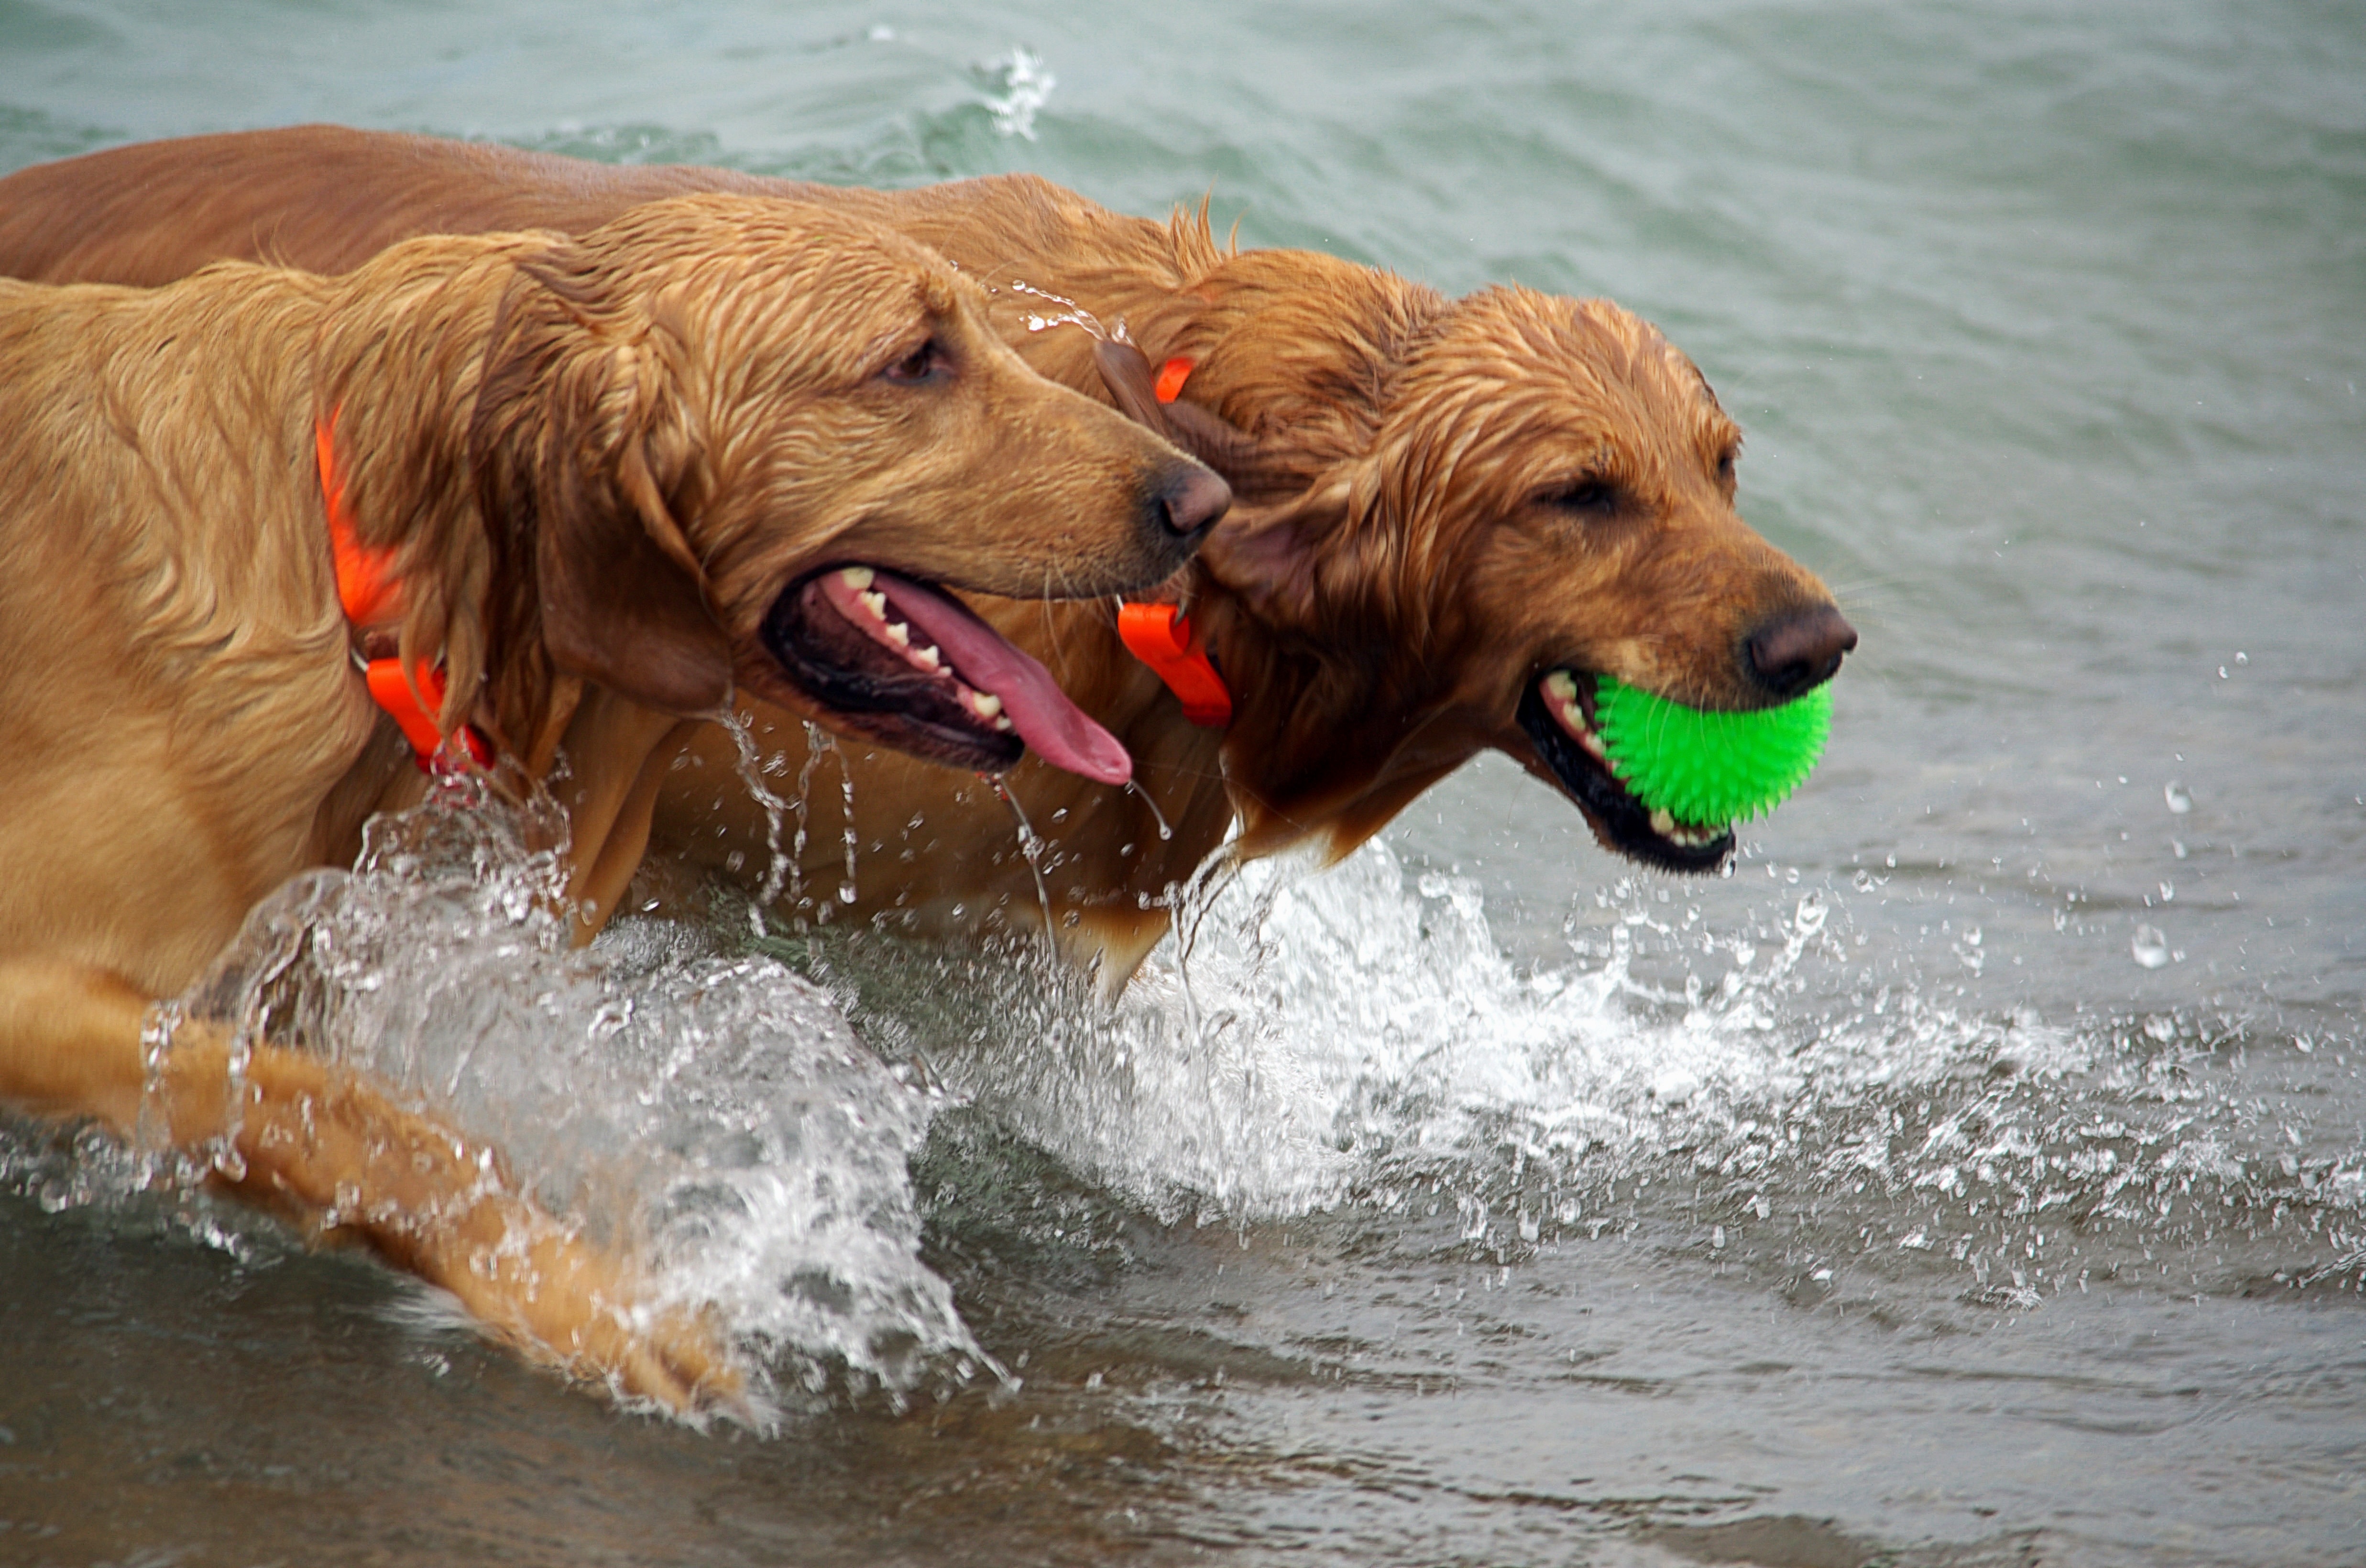
beach, water, nature, outdoor, sand, play, wet, puppy, dog, animal, canine, summer, vacation, pet, fur, mammal, activity, dogs, golden retriever, ball, vertebrate, labrador retriever, active, retriever, doggy, dog like mammal, nova scotia duck tolling retriever